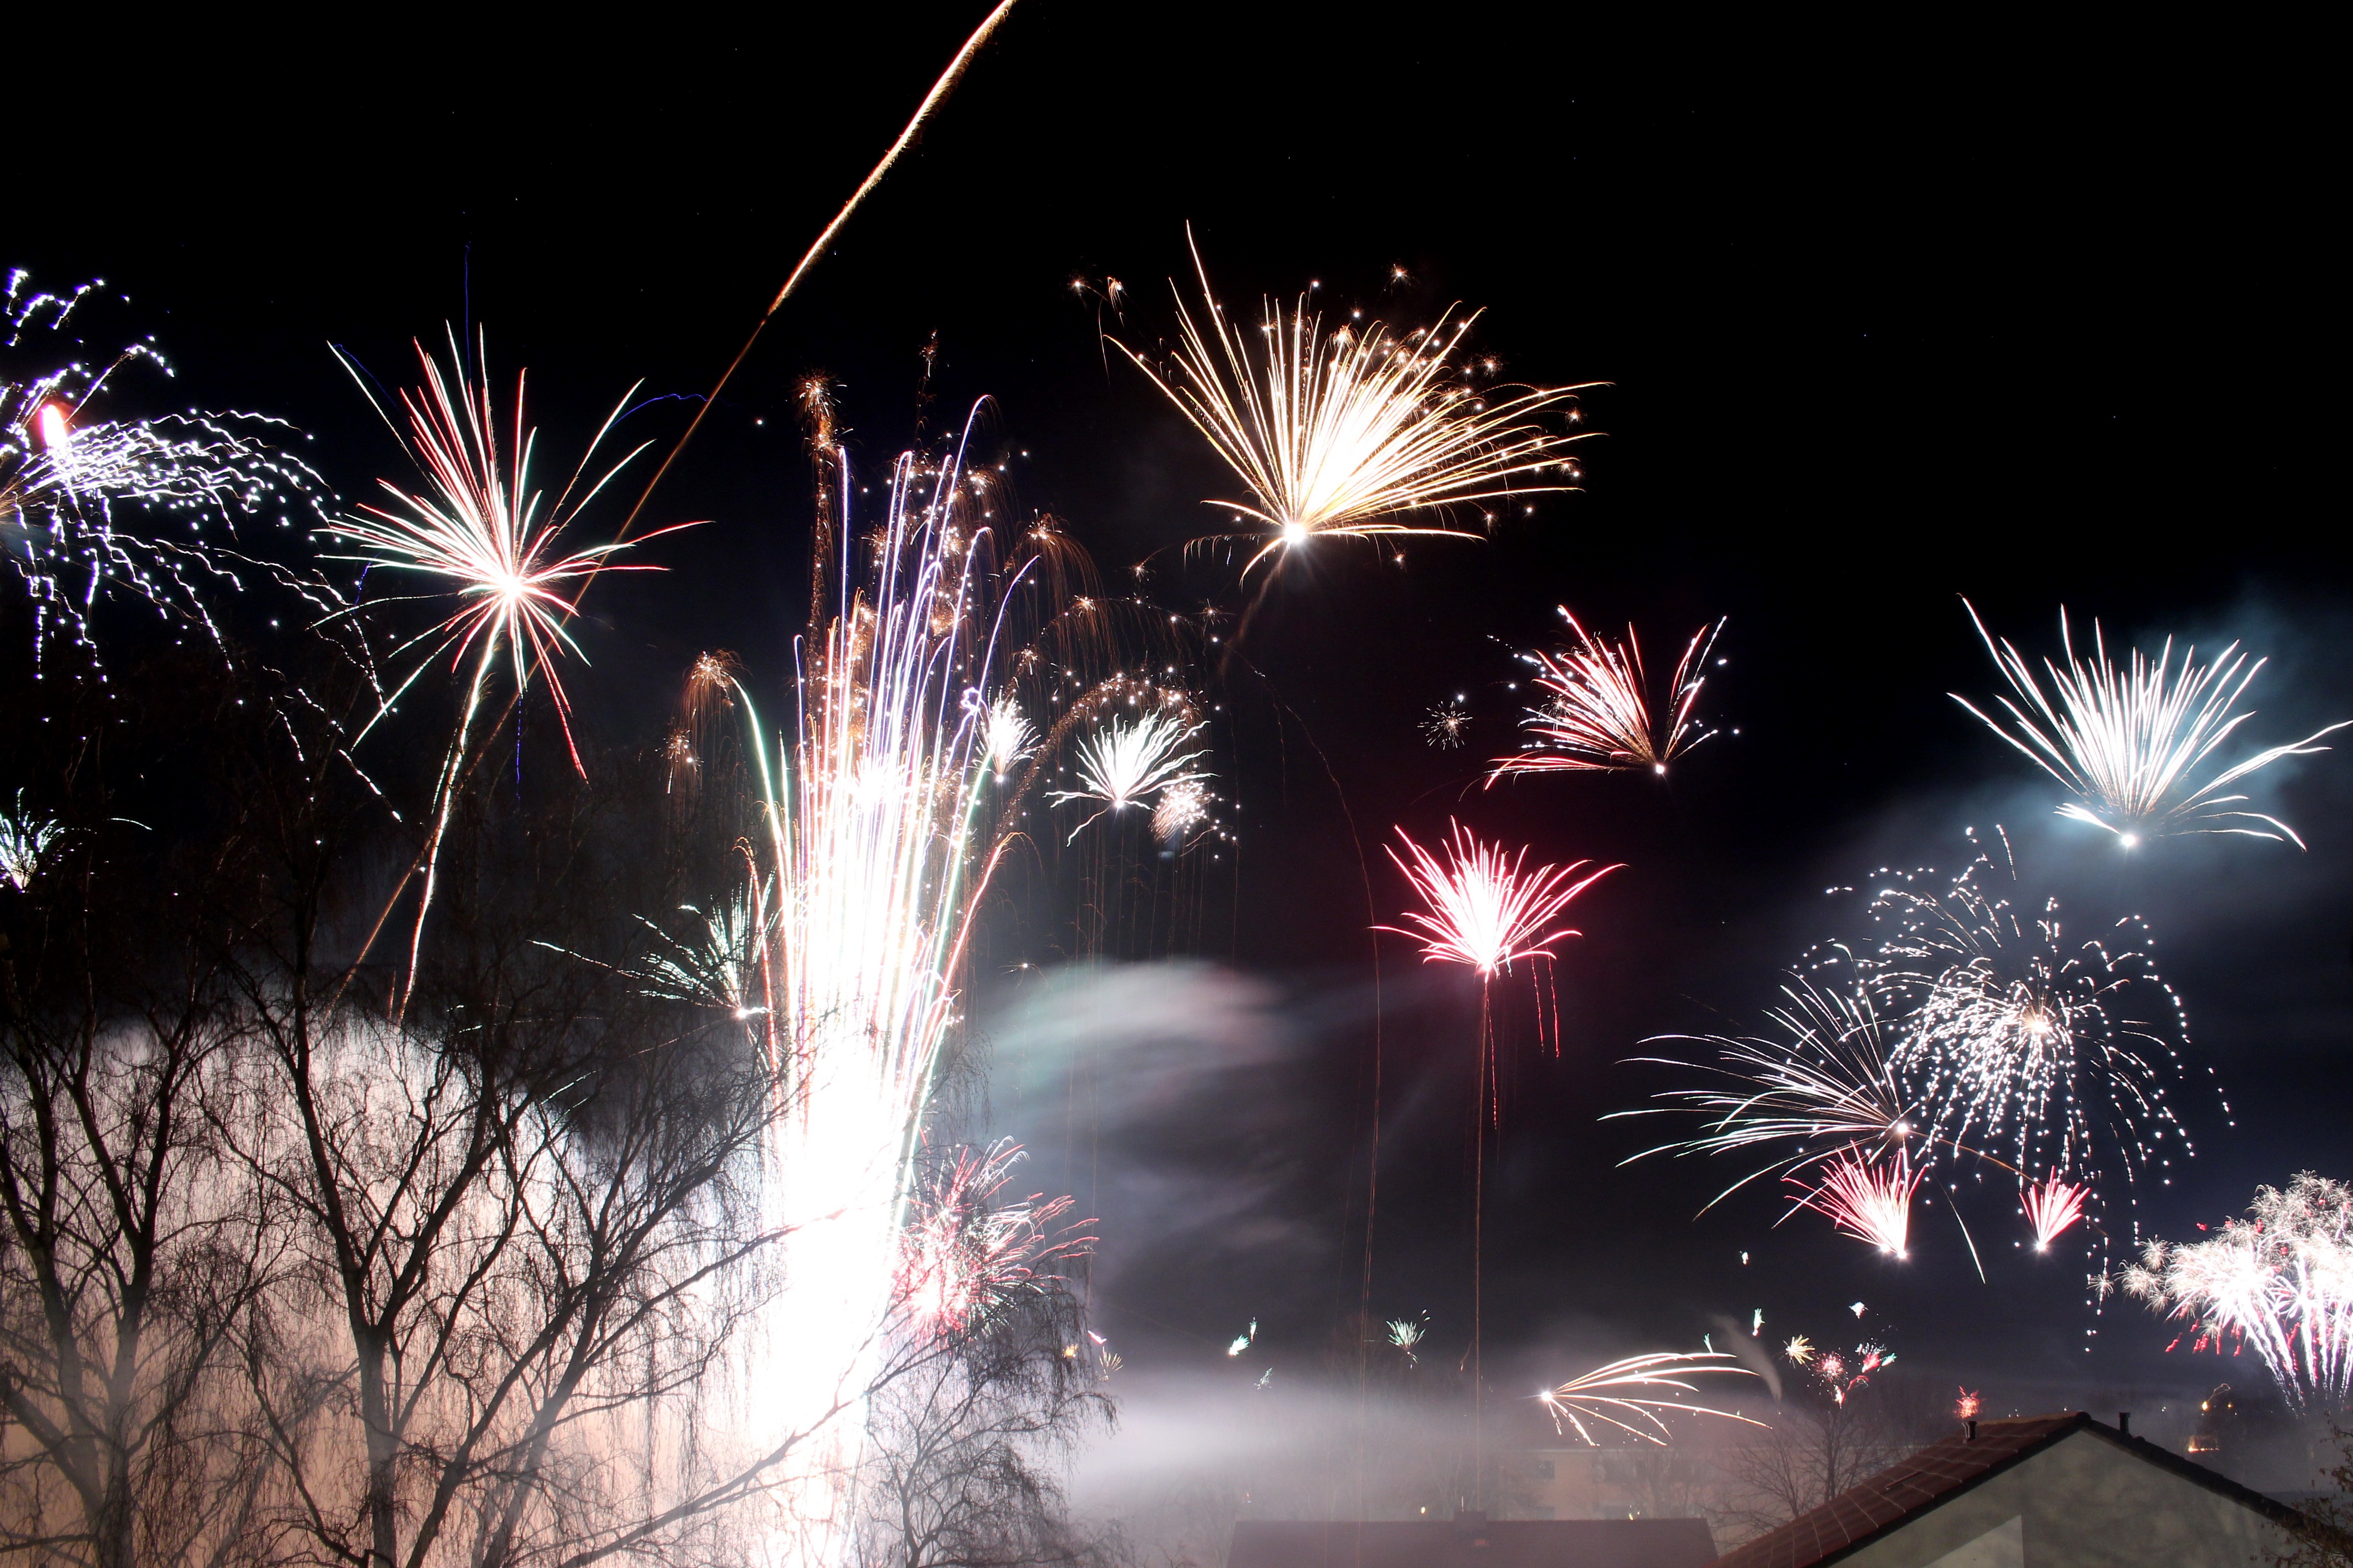
sky, night, smoke, sparkler, darkness, new year, rocket, radio, festival, fireworks, fete, event, midnight, new year's eve, firecrackers, computer wallpaper, public event, explosive material